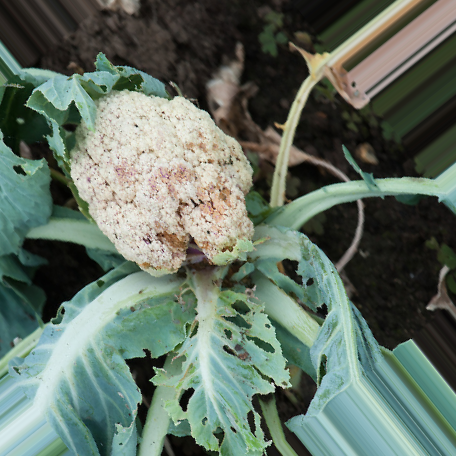
Label: Bacterial spot rot